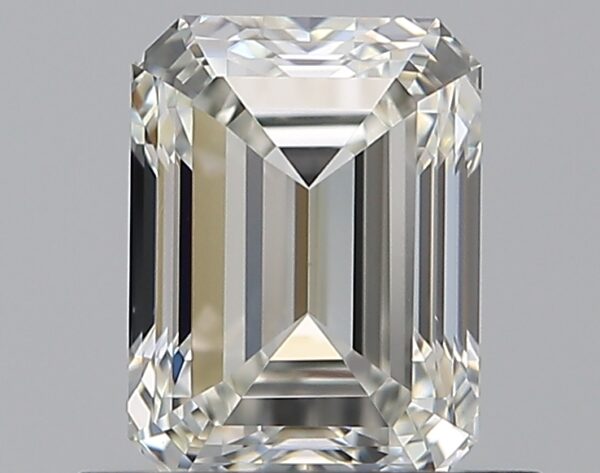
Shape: emerald
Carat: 0.8
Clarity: VVS1
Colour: I
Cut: EX
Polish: EX
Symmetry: EX
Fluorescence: N
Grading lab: GIA
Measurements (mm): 5.98 x 4.41 x 3.01